Taki Station (Hyōgo)

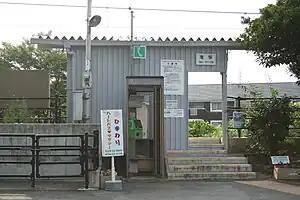
Taki Station building in July 2010

is a passenger railway station located in the city of Katō, Hyōgo Prefecture, Japan, operated by West Japan Railway Company (JR West).